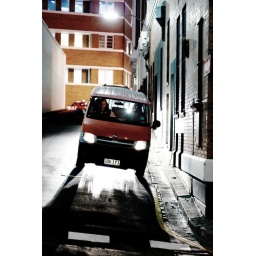
An interesting view when the van was backlit by a car directly behind it